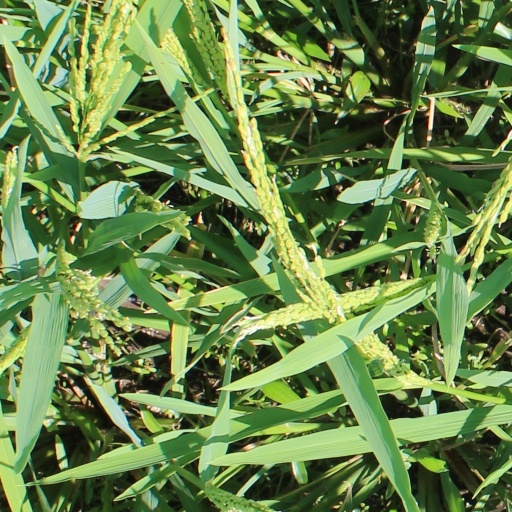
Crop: rice